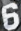
Number: 6